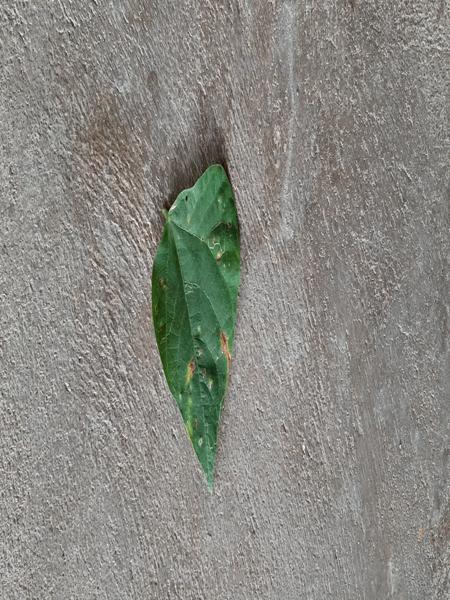
Plant: Beans